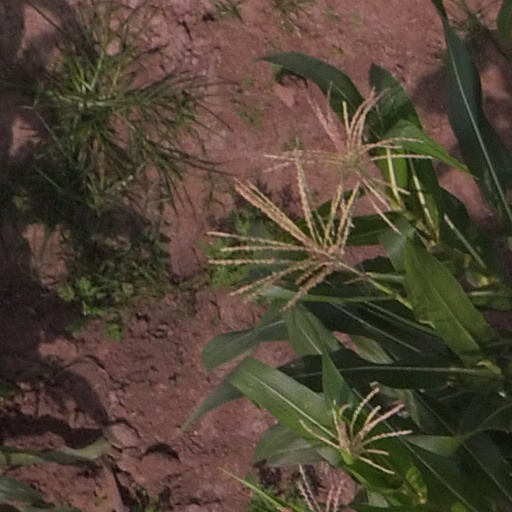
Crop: maize; corn